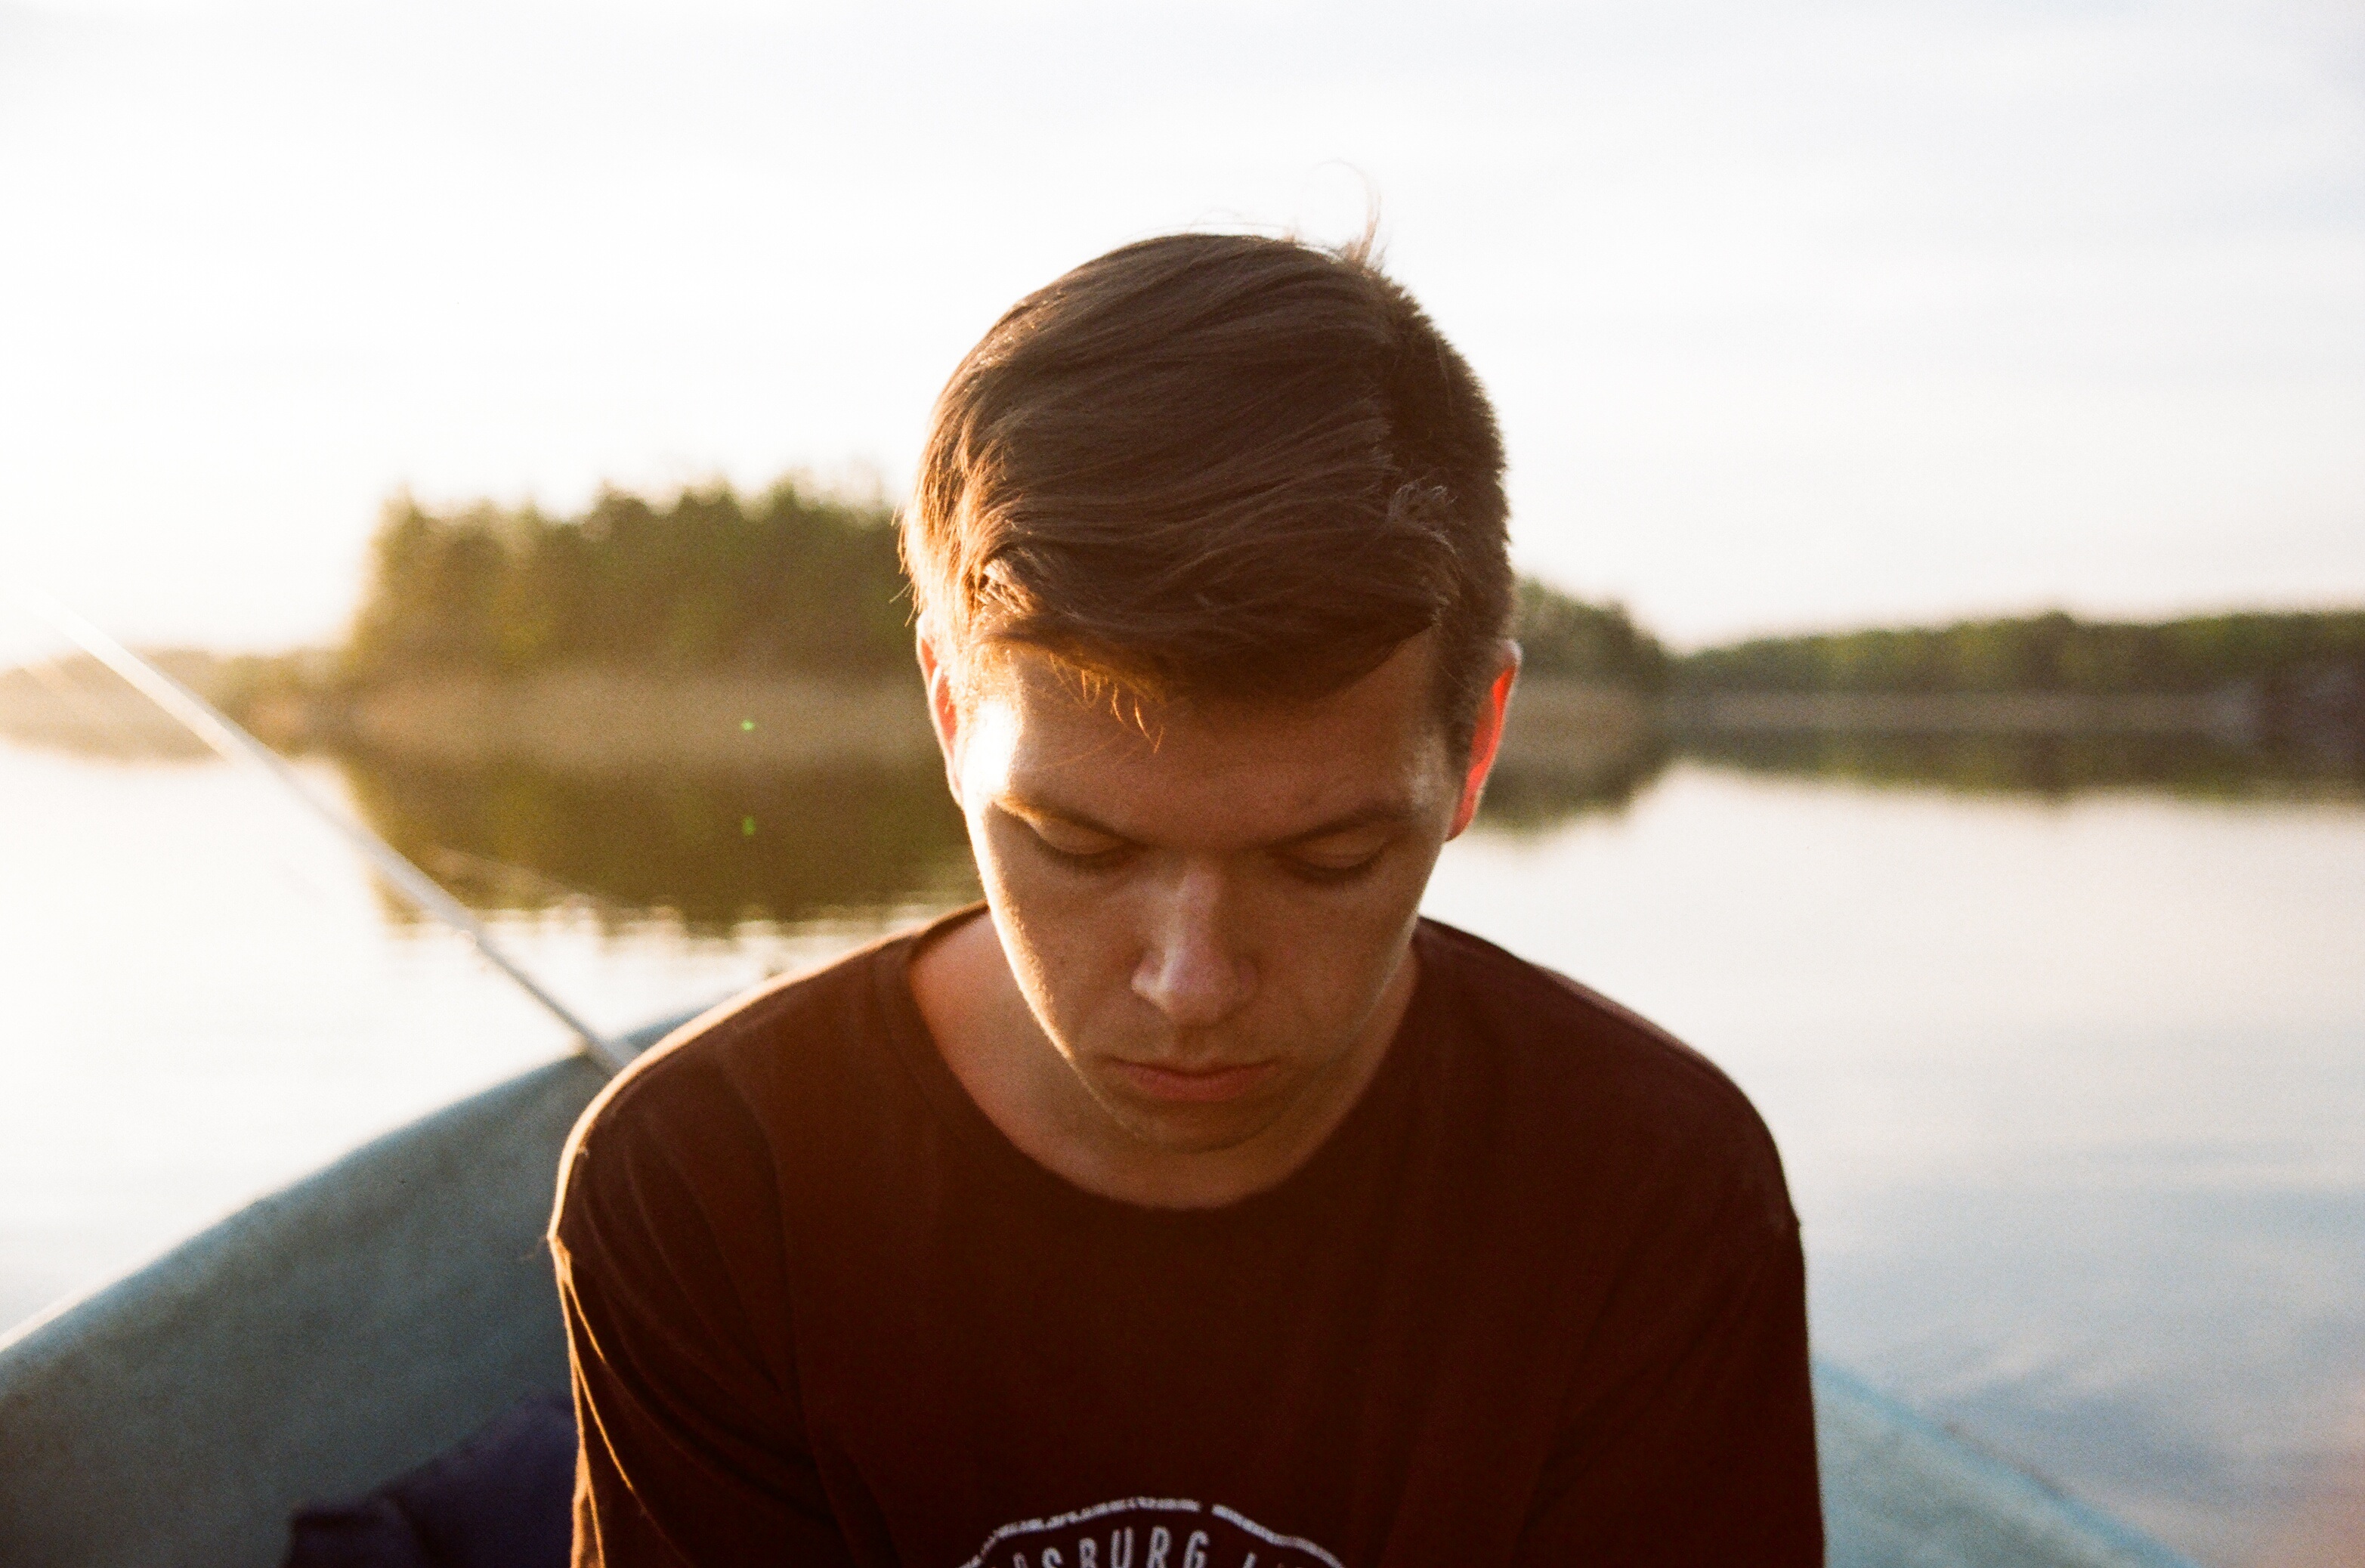
hand, man, person, male, portrait, spring, facial expression, season, smile